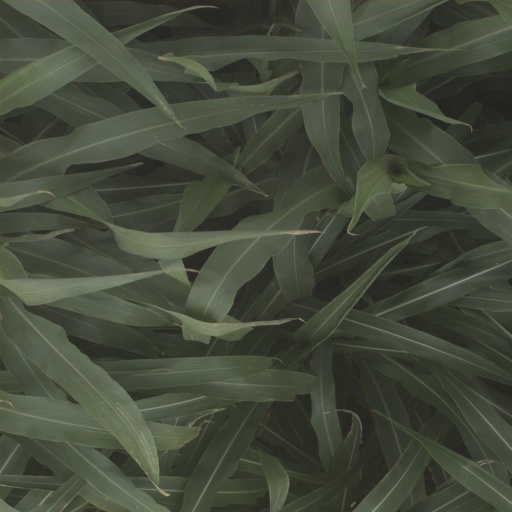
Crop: sorghum